Misha

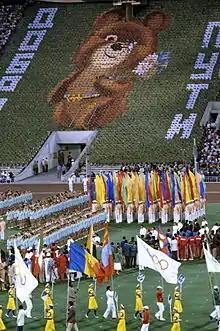

During the closing ceremony of the 1980 Olympic Games, a giant effigy of Misha the Bear holding a cluster of balloons was paraded in the stadium. On one side of the stadium where the Olympic Torch was situated, there was a placard mural of Misha which shed tears of happiness from his left eye. At the end of the ceremony, Misha with his balloons was released and rose in the air away from the stadium, and this nostalgic moment has been fondly remembered by Russians. A few hours later Misha landed on Vorobyovy Gory and later was exhibited at the Exhibition Centre.